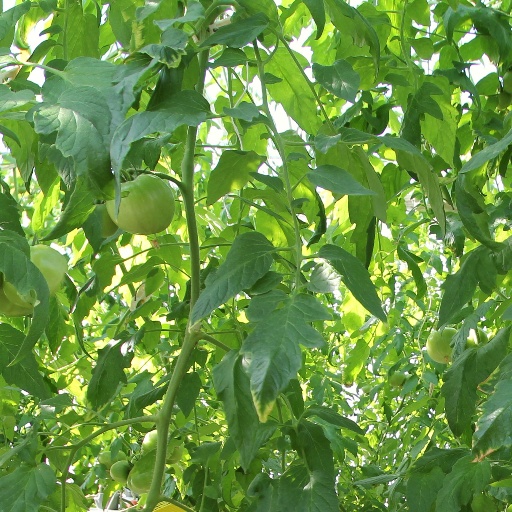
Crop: tomato